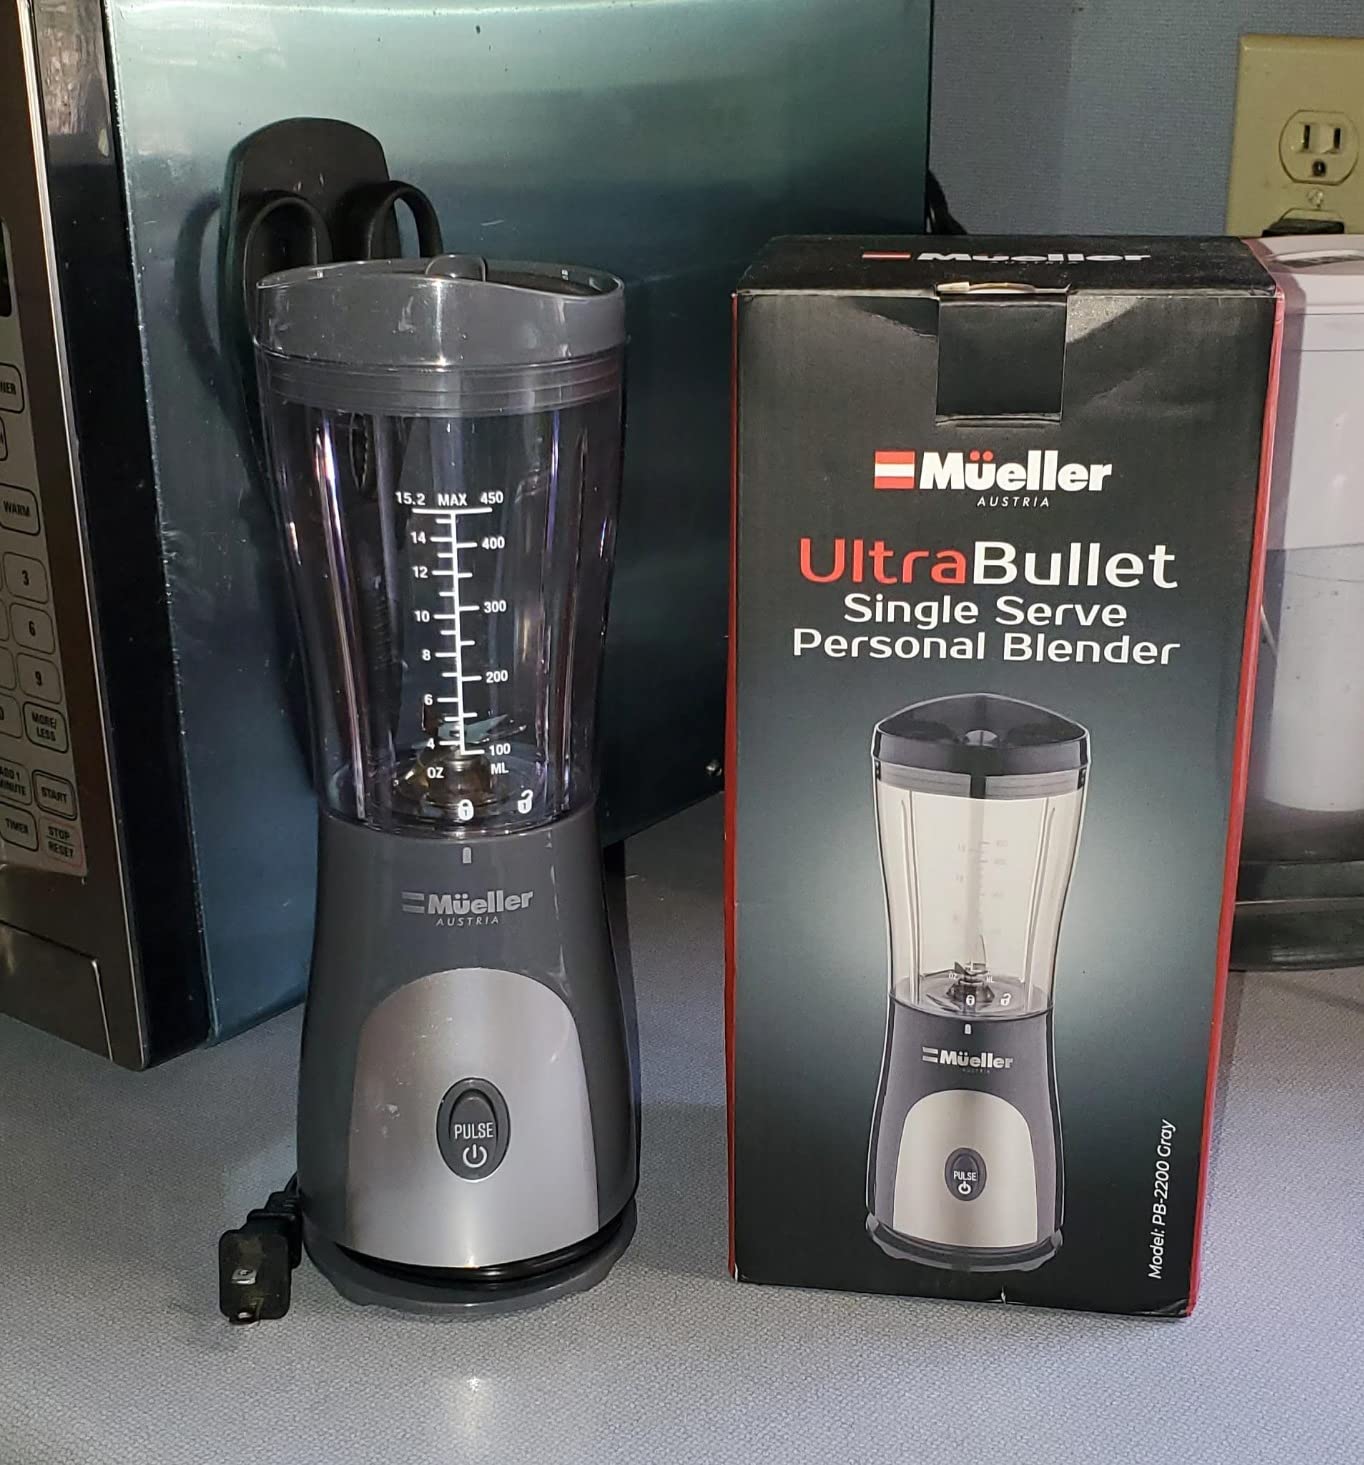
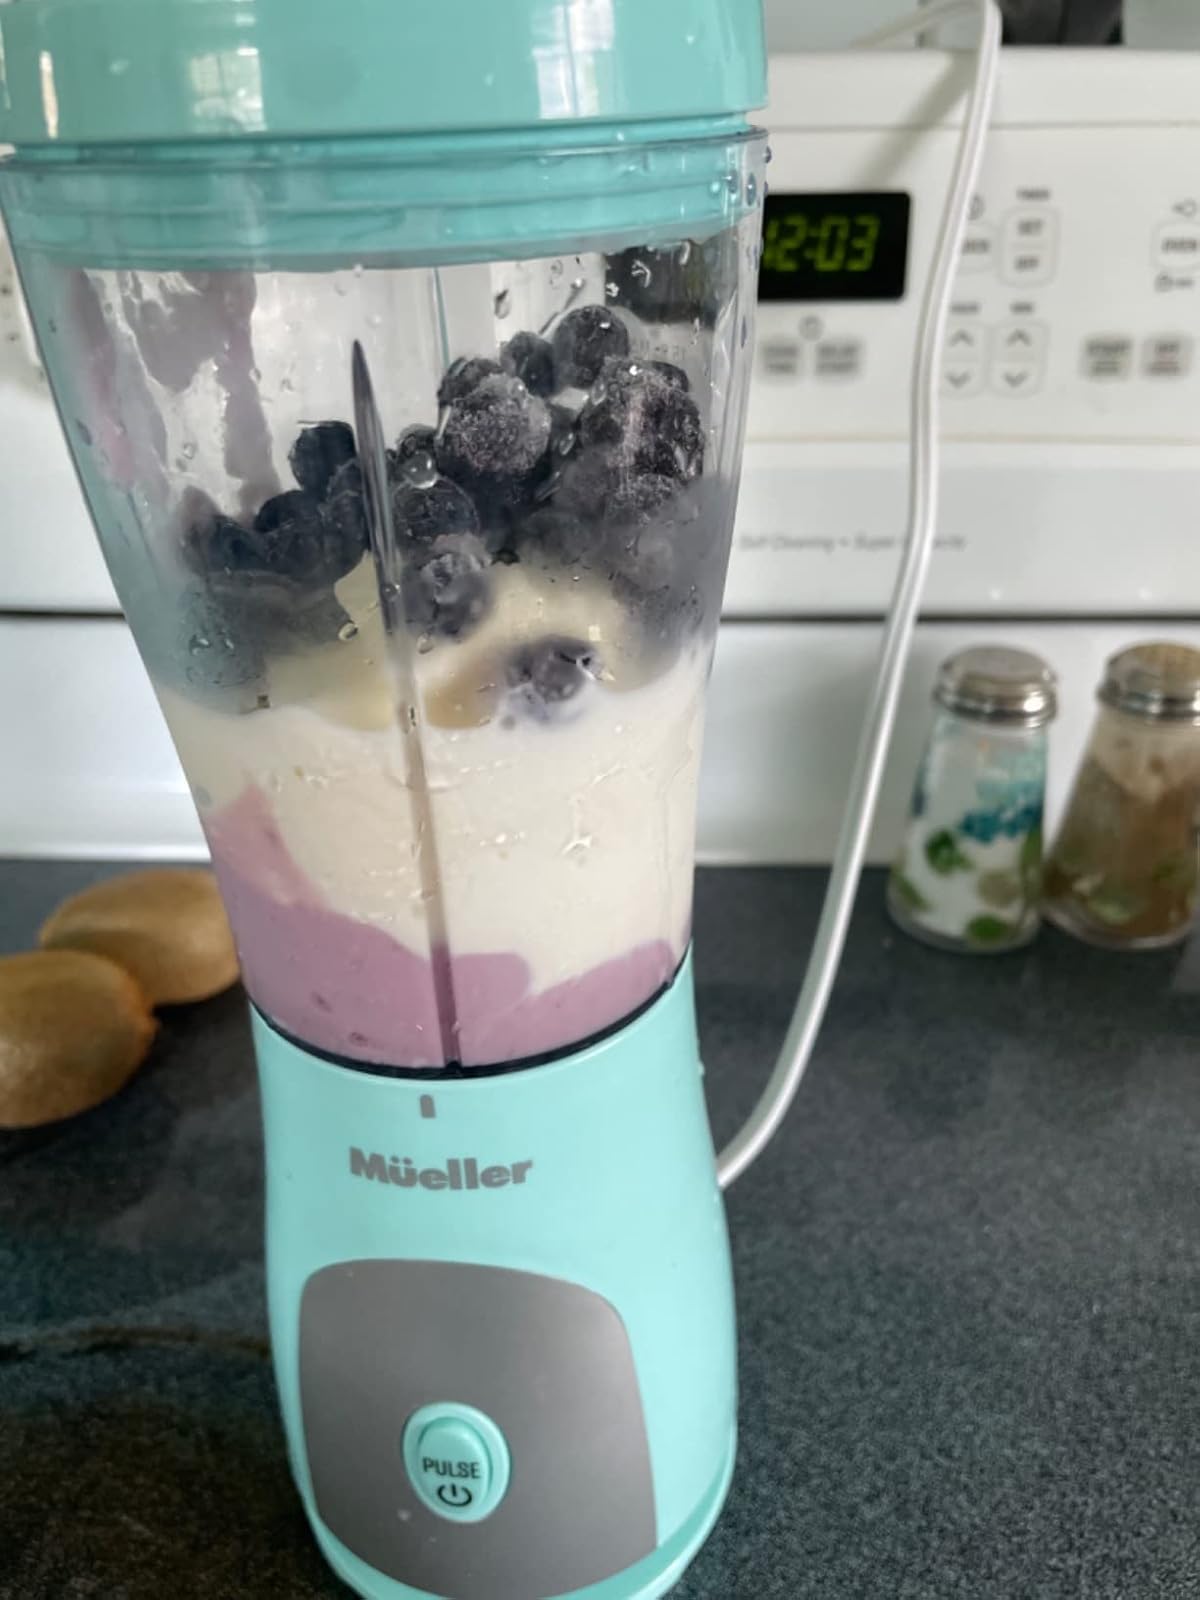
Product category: items_blender
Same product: no